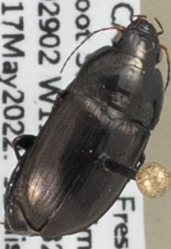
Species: Amara conflata
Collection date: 2022-05-17
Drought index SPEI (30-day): -0.286
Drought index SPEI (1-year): -1.69
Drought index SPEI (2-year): -2.09